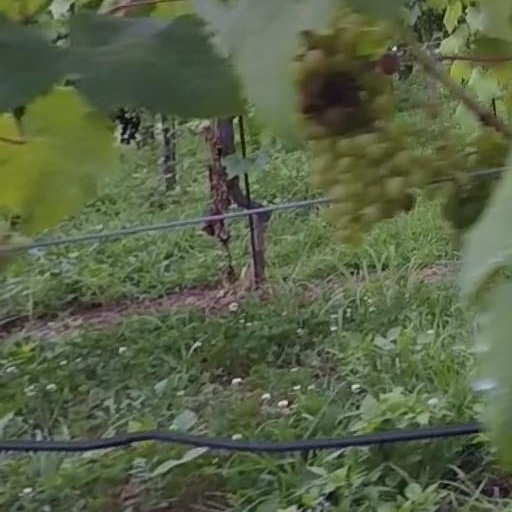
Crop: grape